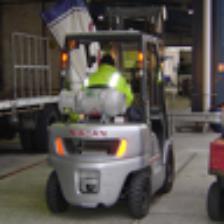
Label: NonHuman